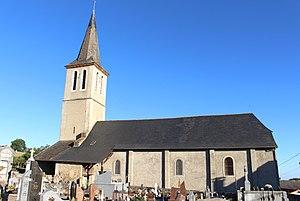
Église Notre-Dame de l'Assomption de Sarrouilles (Hautes-Pyrénées)
Sarrouilles est une commune française située dans le département des Hautes-Pyrénées, en région Occitanie.
La liste des églises des Hautes-Pyrénées recense de manière exhaustive les églises situées dans le département français des Hautes-Pyrénées.